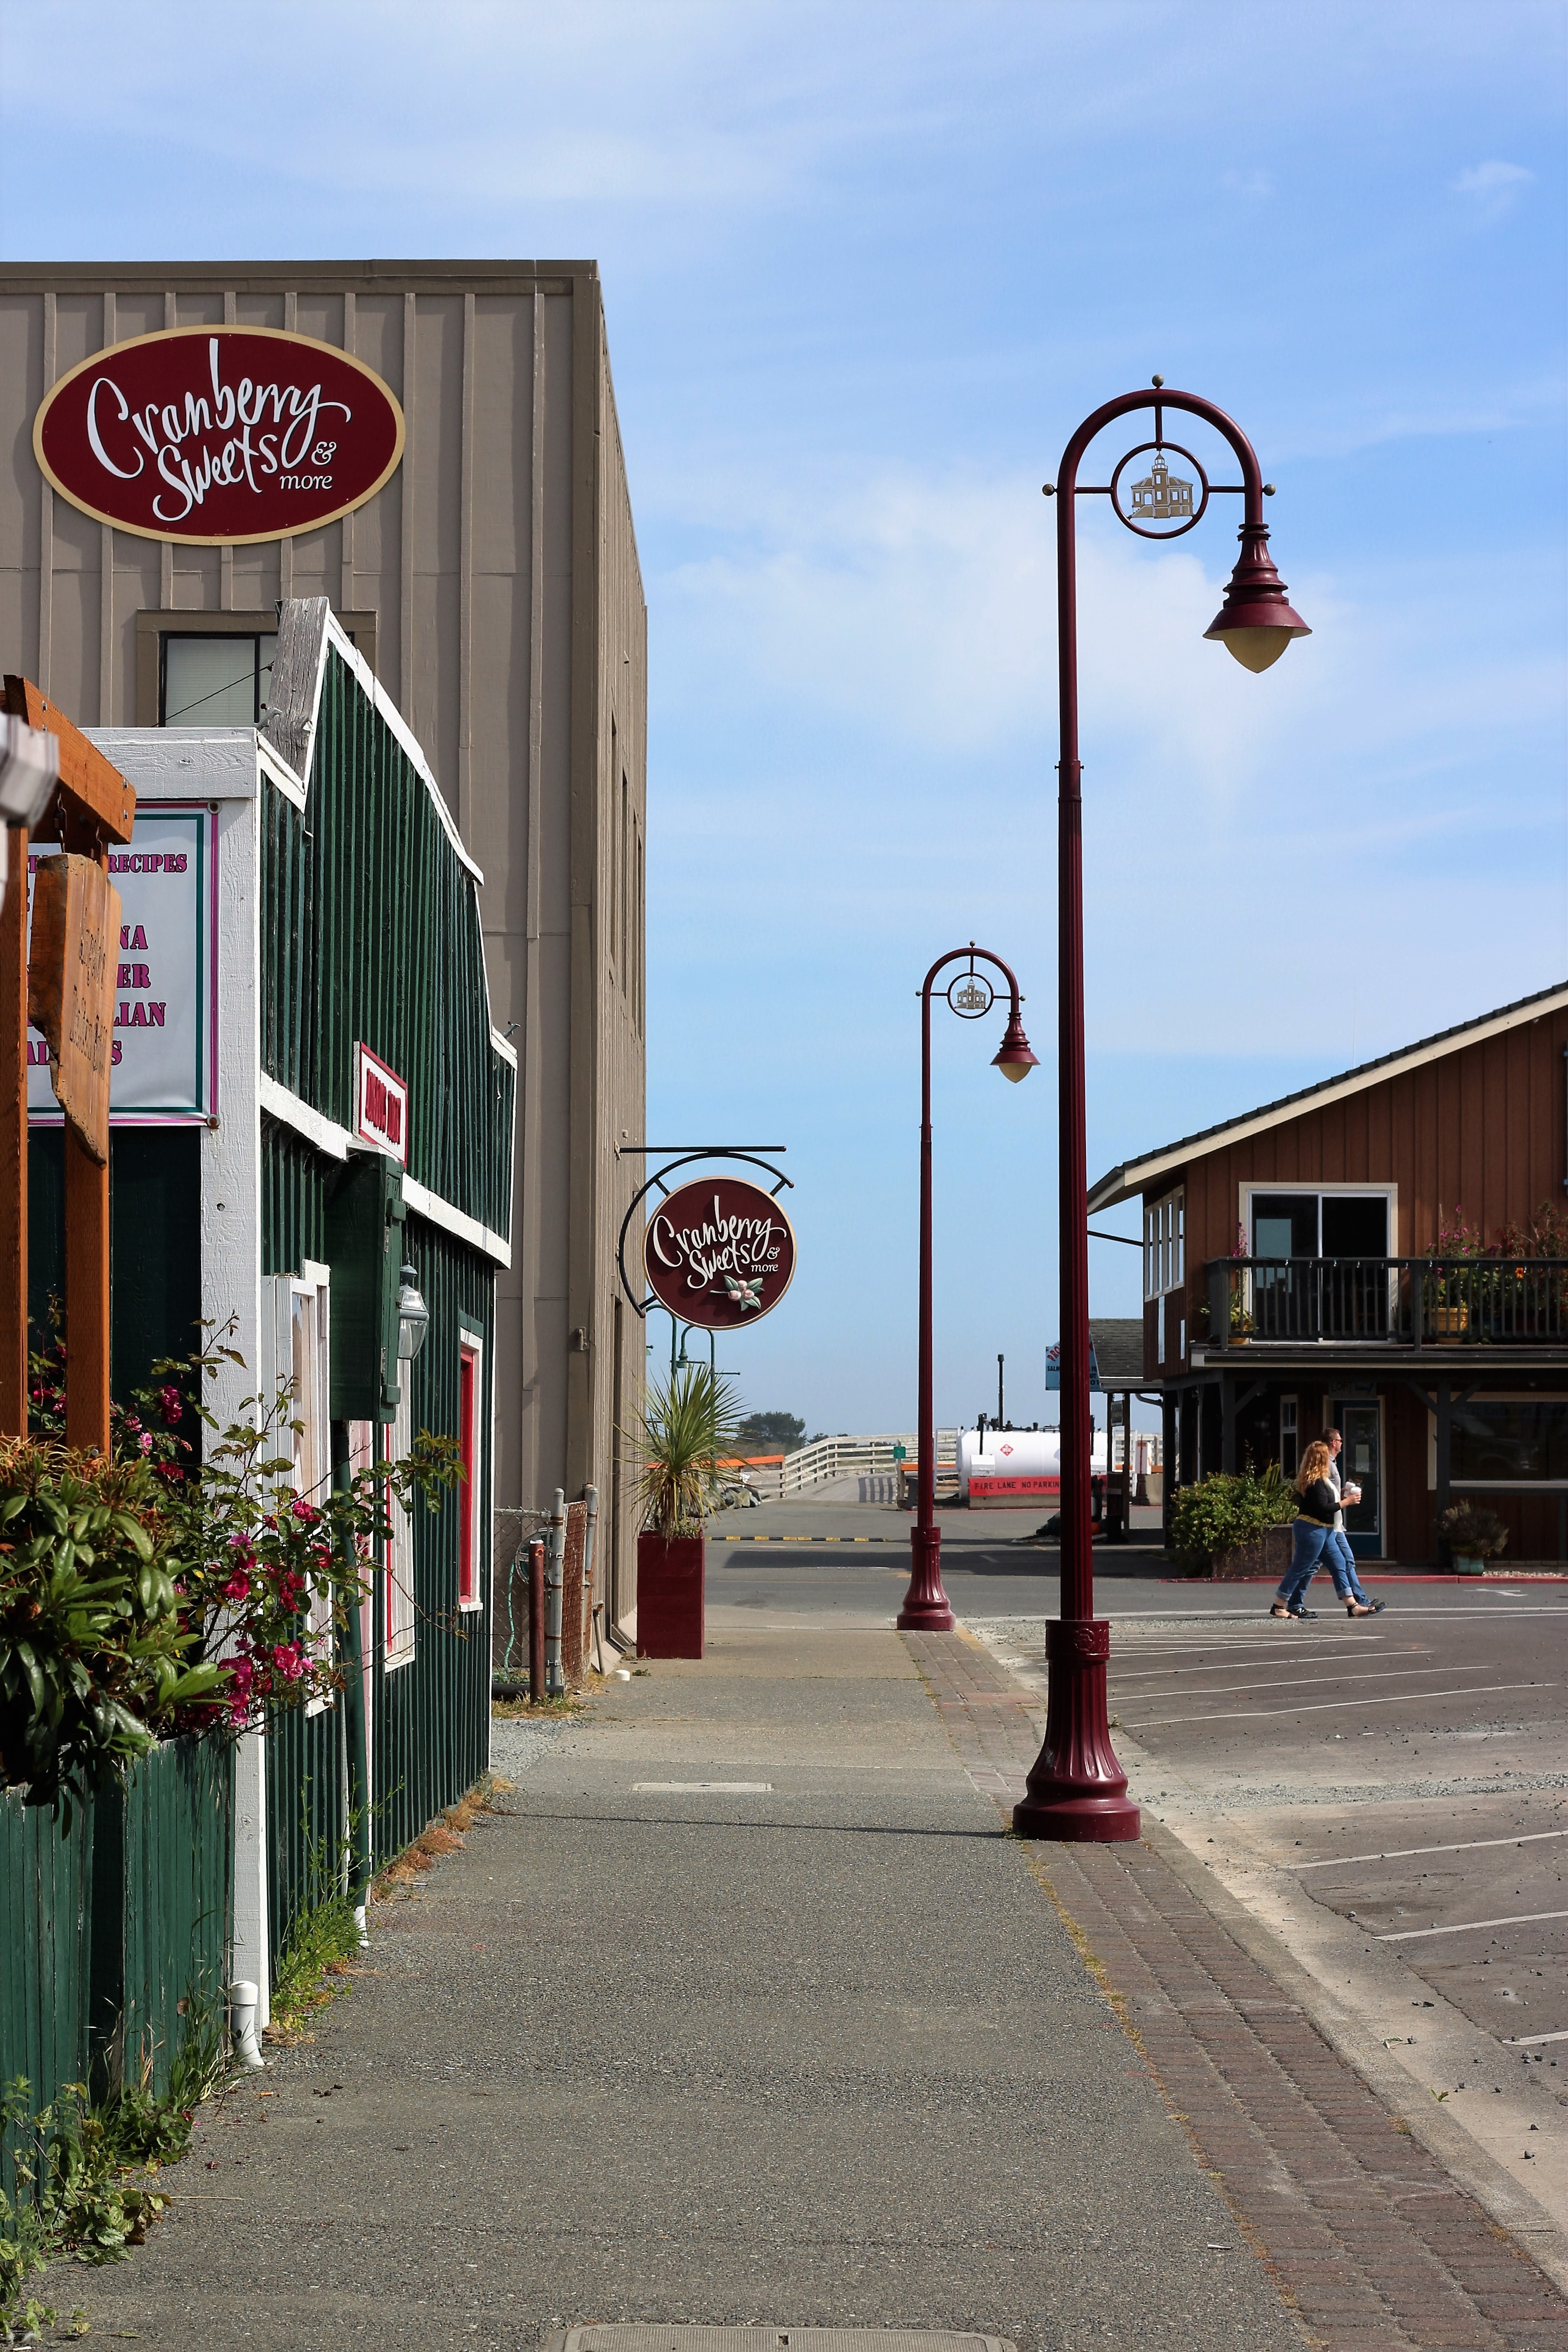
pedestrian, road, street, town, city, coastal, walkway, downtown, sign, signage, lane, lighting, street lamp, infrastructure, neighbourhood, urban area, human settlement